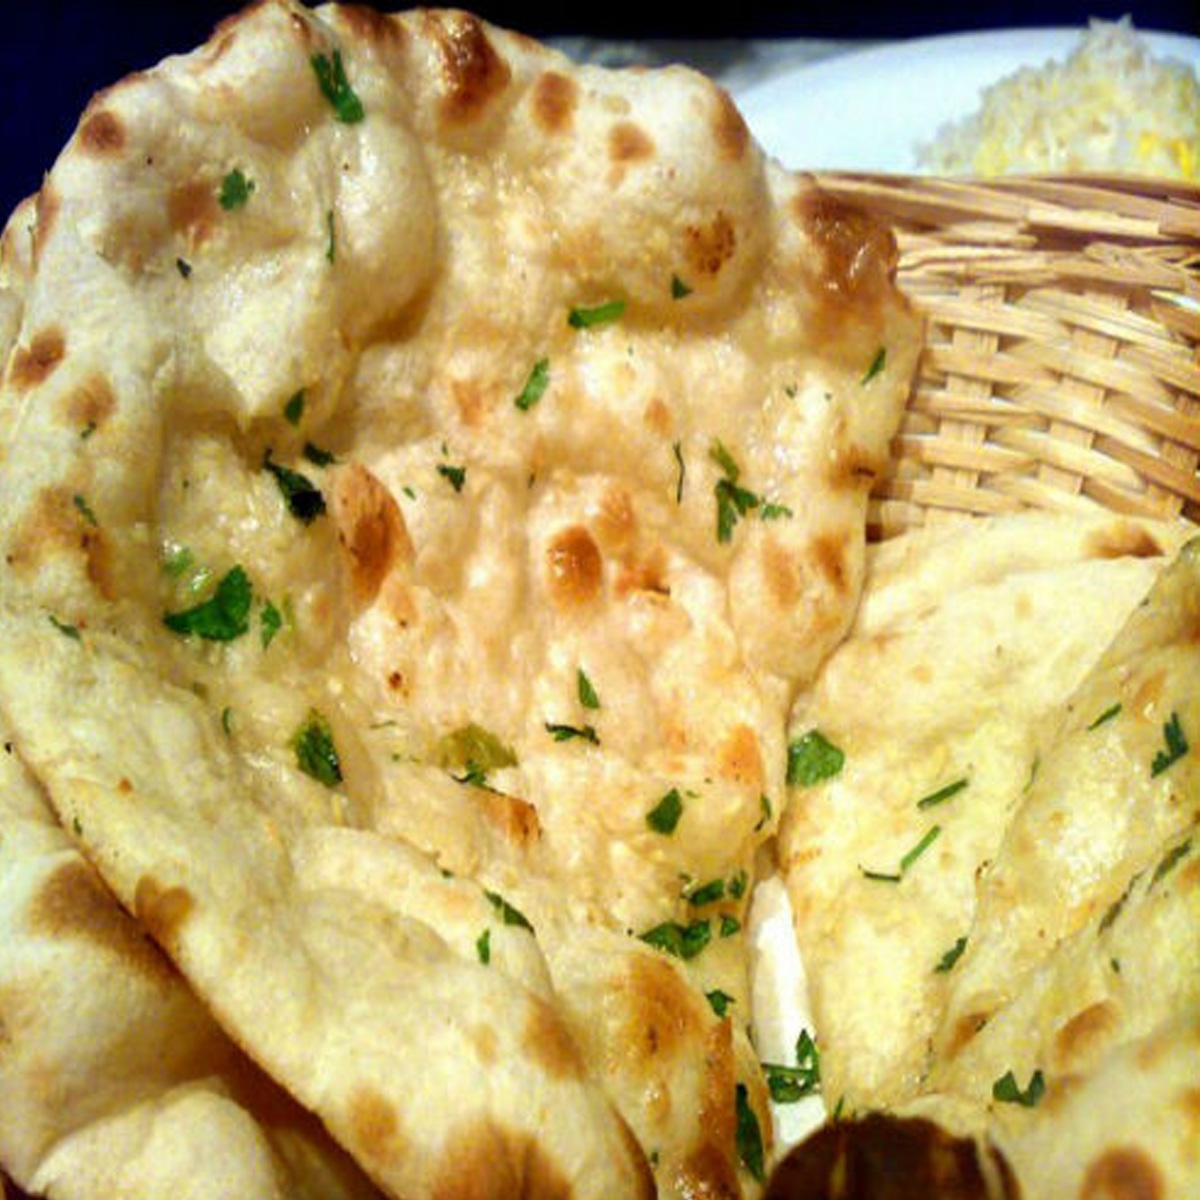
Dish: butter_naan